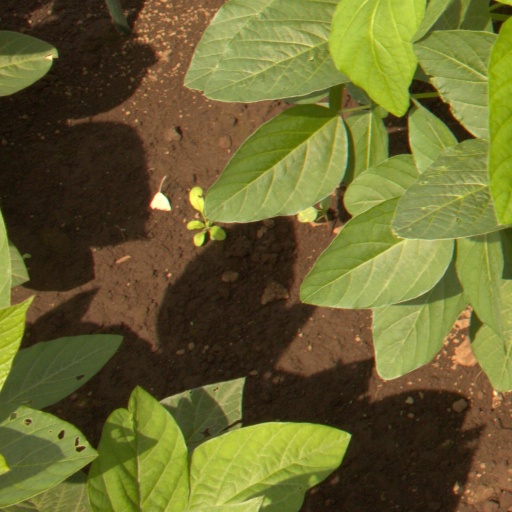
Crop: soybean